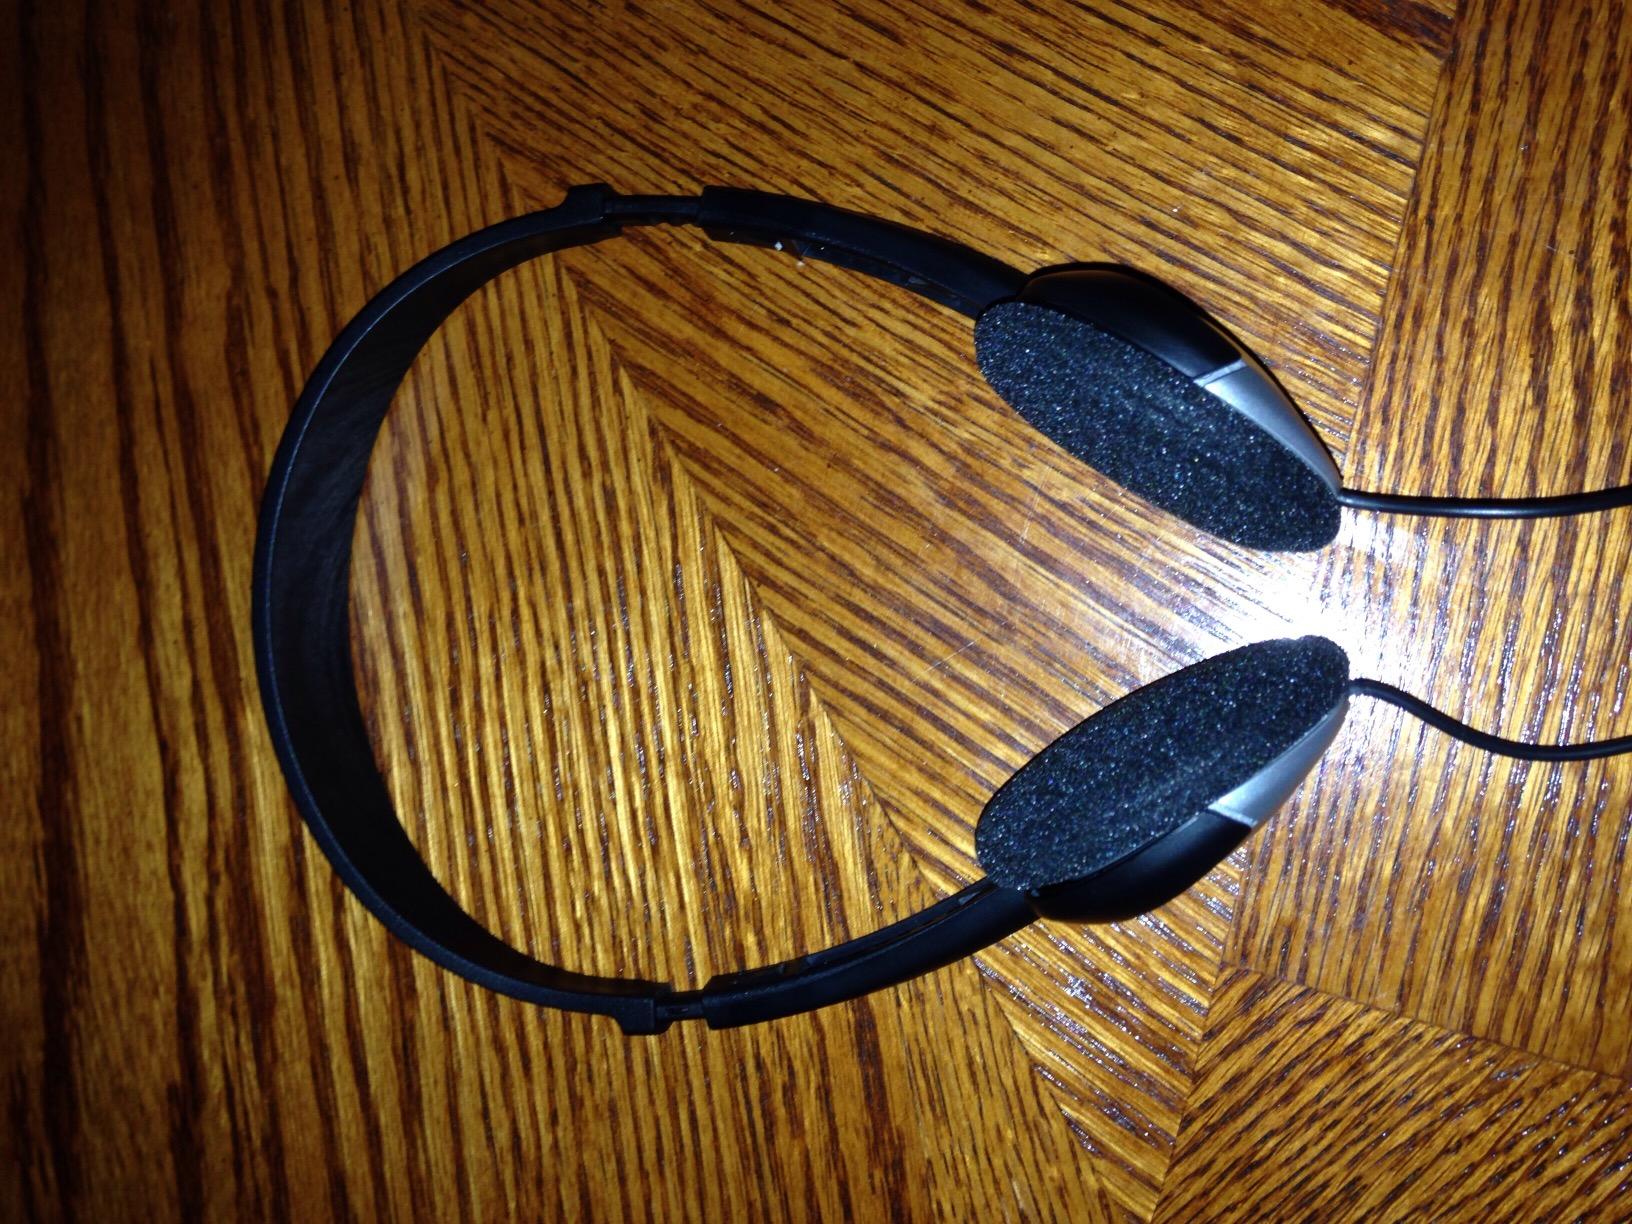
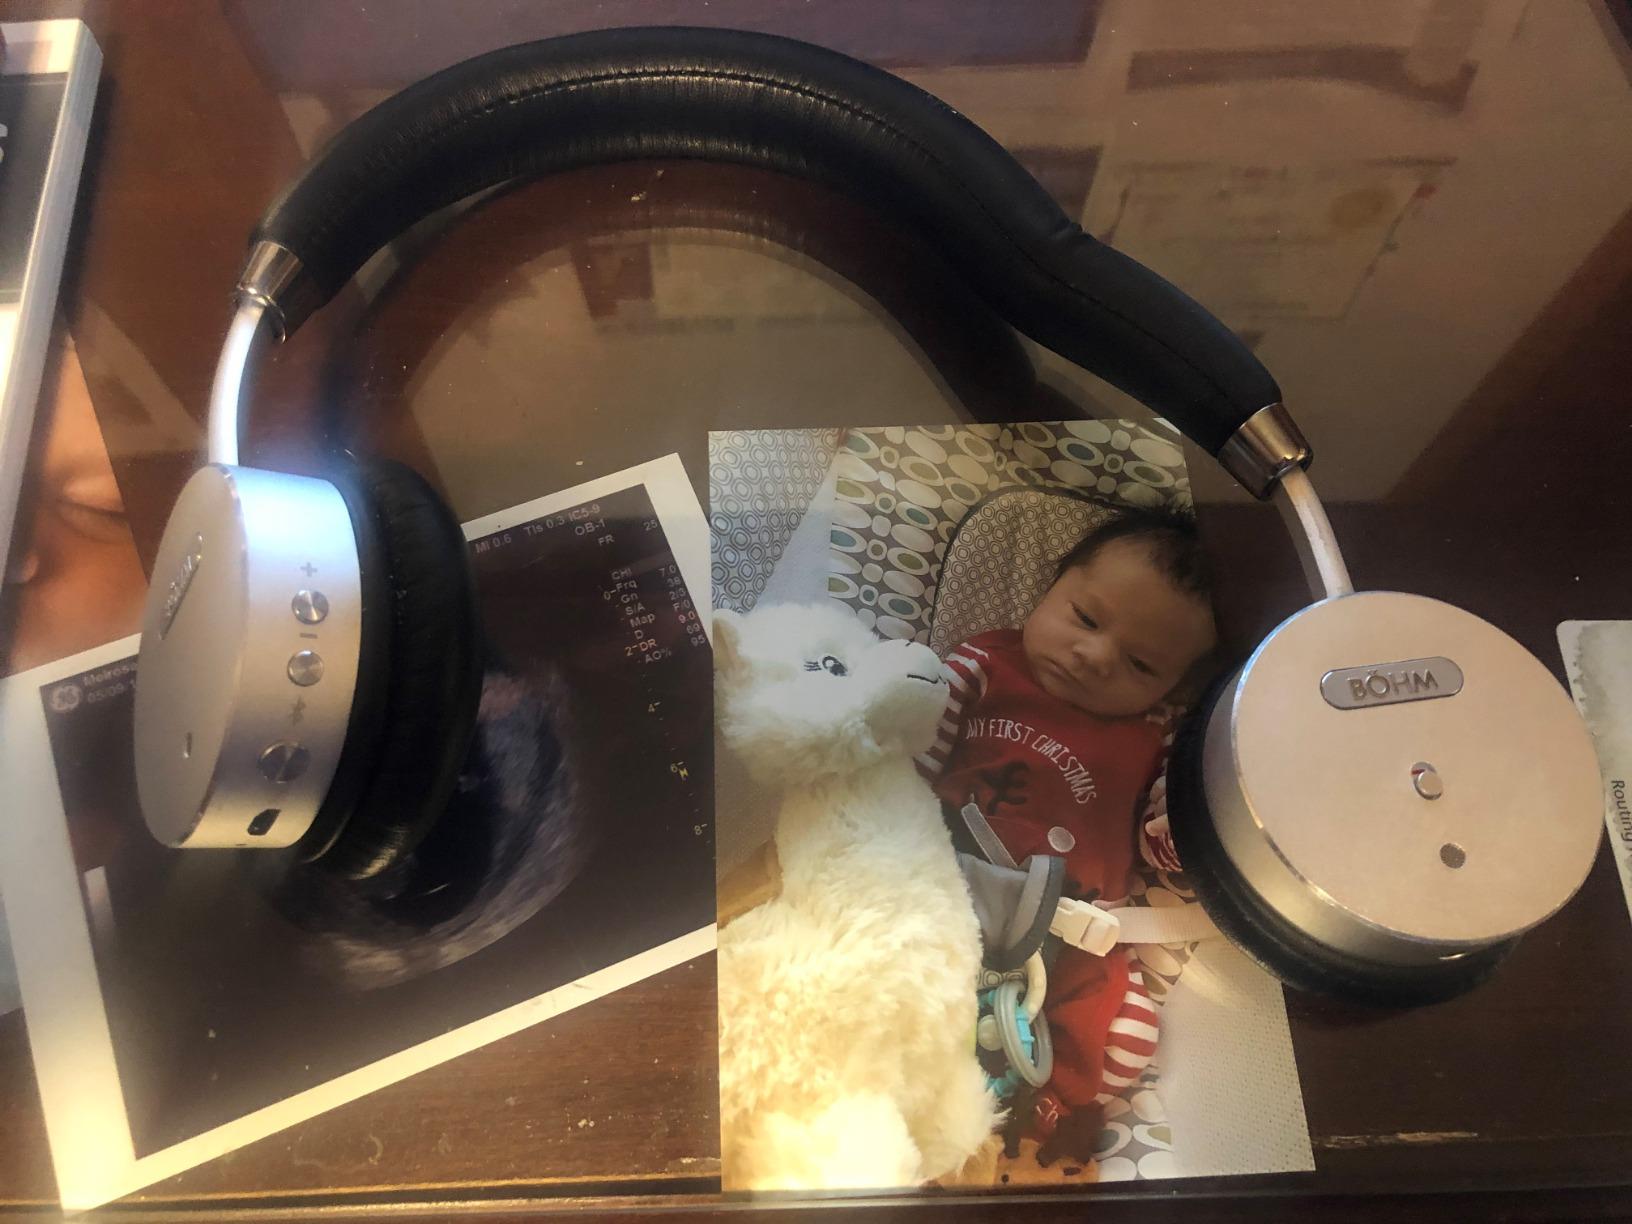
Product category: headphones
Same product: no